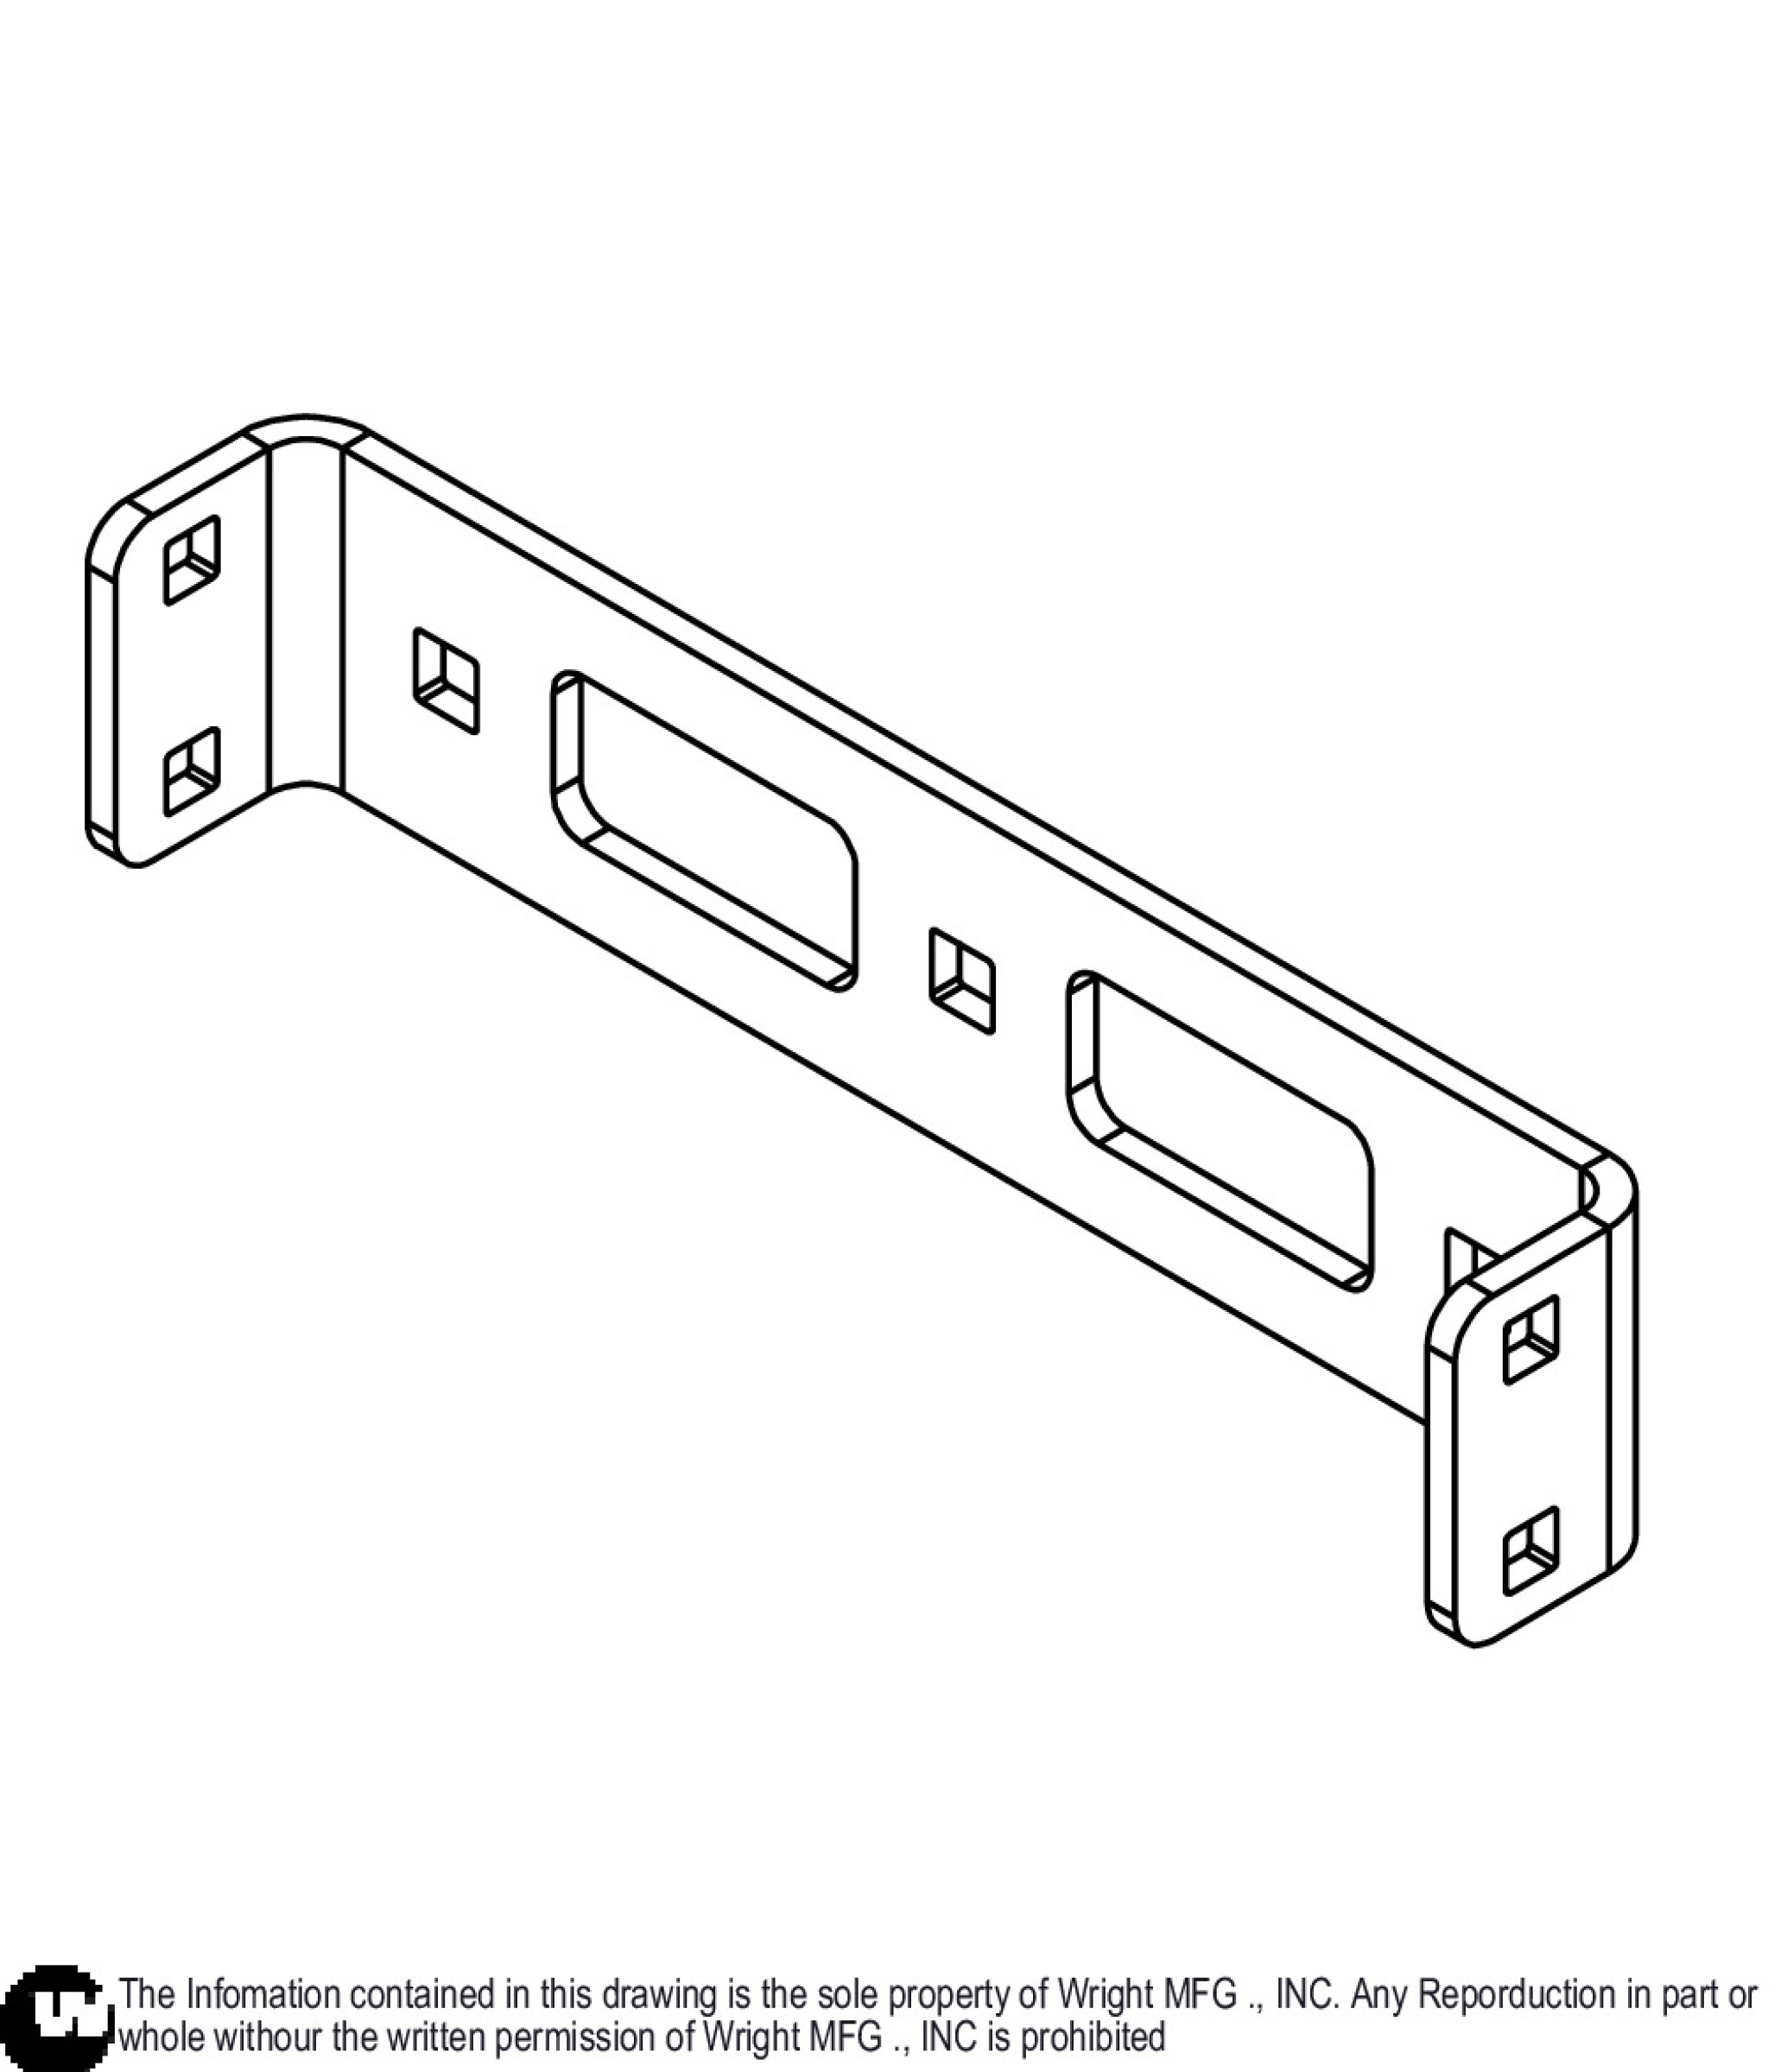
WV2 Battery Tray Bracket 93410446
BATTERY TRAY BRCKT. WV2
Brand: Wright
Category: Vehicles & Parts > Vehicle Parts & Accessories > Electric Vehicle (EV) Parts & Accessories > Protective Cases > Battery Cases